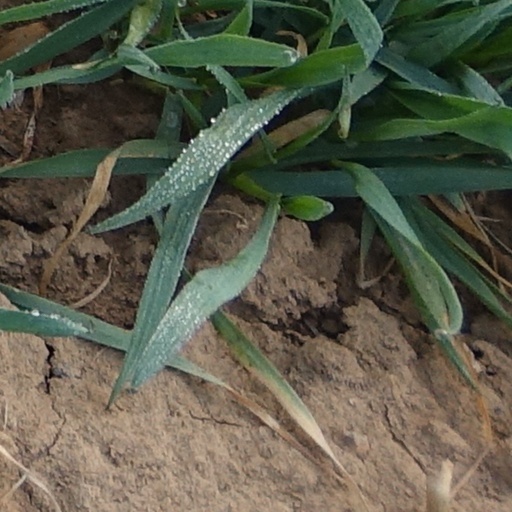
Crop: wheat